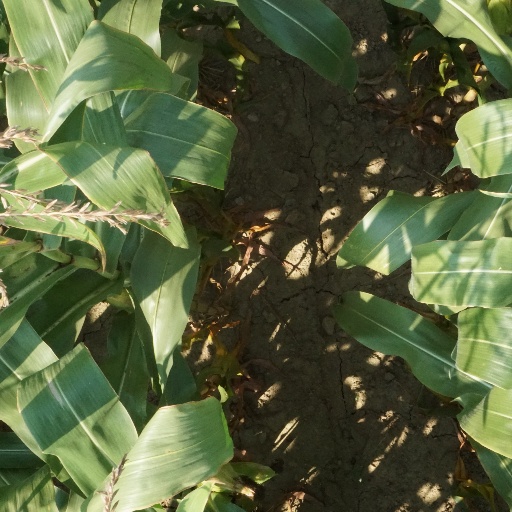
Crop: maize; corn